Antoni Gaudí

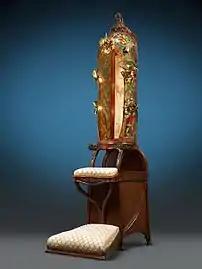
Prie Dieu, or prayer desk, designed by Gaudí for Casa Batlló

Another aspect is the intelligent distribution of space, always with the aim of creating a comfortable, intimate, interior atmosphere. For this purpose, Gaudí would divide spaces into sections, adapted to their specific use, by means of low walls, dropped ceilings, sliding doors and wall closets. Apart from taking care of every detail of all structural and ornamental elements, he made sure his constructions had good lighting and ventilation. For this purpose, he studied each project's orientation with respect to the cardinal points, as well as the local climate and its place in its surroundings. At that time, there was an increasing demand for more domestic comfort, with piped water and gas and the use of electric light, all of which Gaudí expertly incorporated. For the Sagrada Família, for example, he carried out thorough studies on acoustics and illumination, in order to optimise them. With regard to light, he stated: